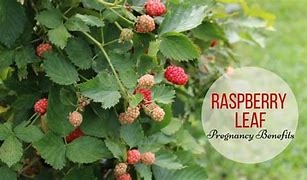
Label: raspberry